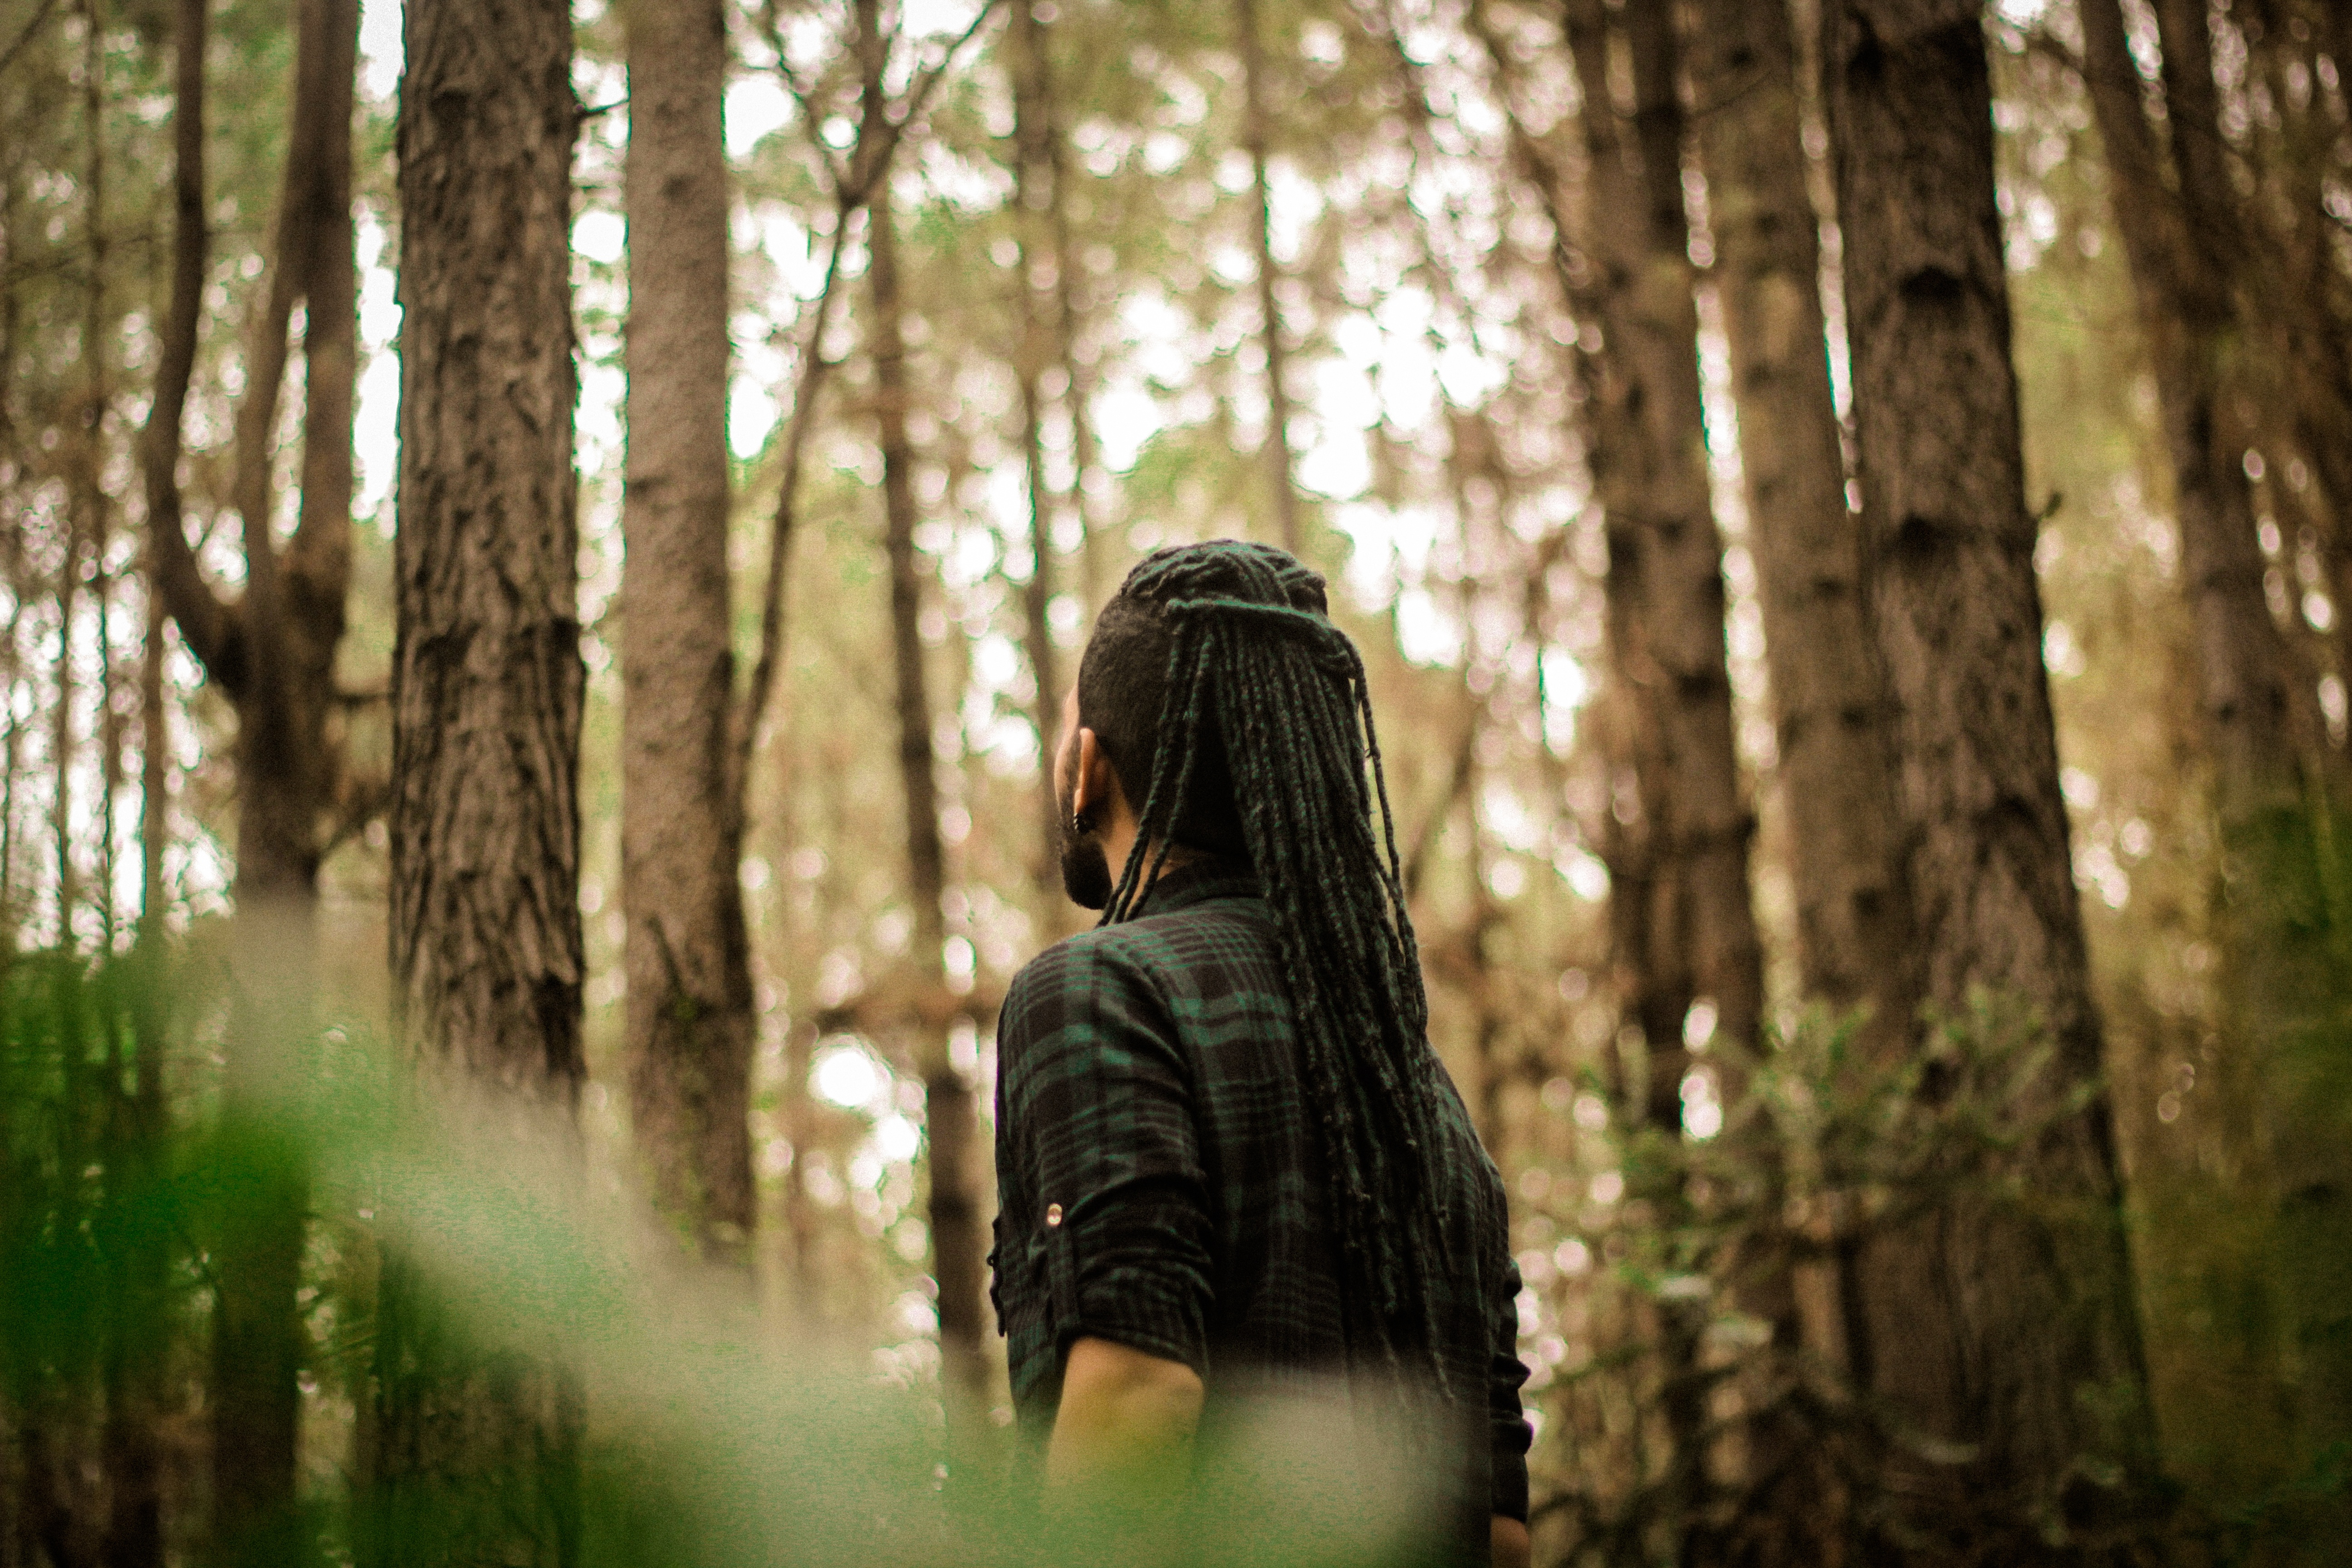
tree, nature, forest, photography, sunlight, morning, green, jungle, autumn, season, rainforest, photograph, woodland, habitat, portrait photography, natural environment, woody plant